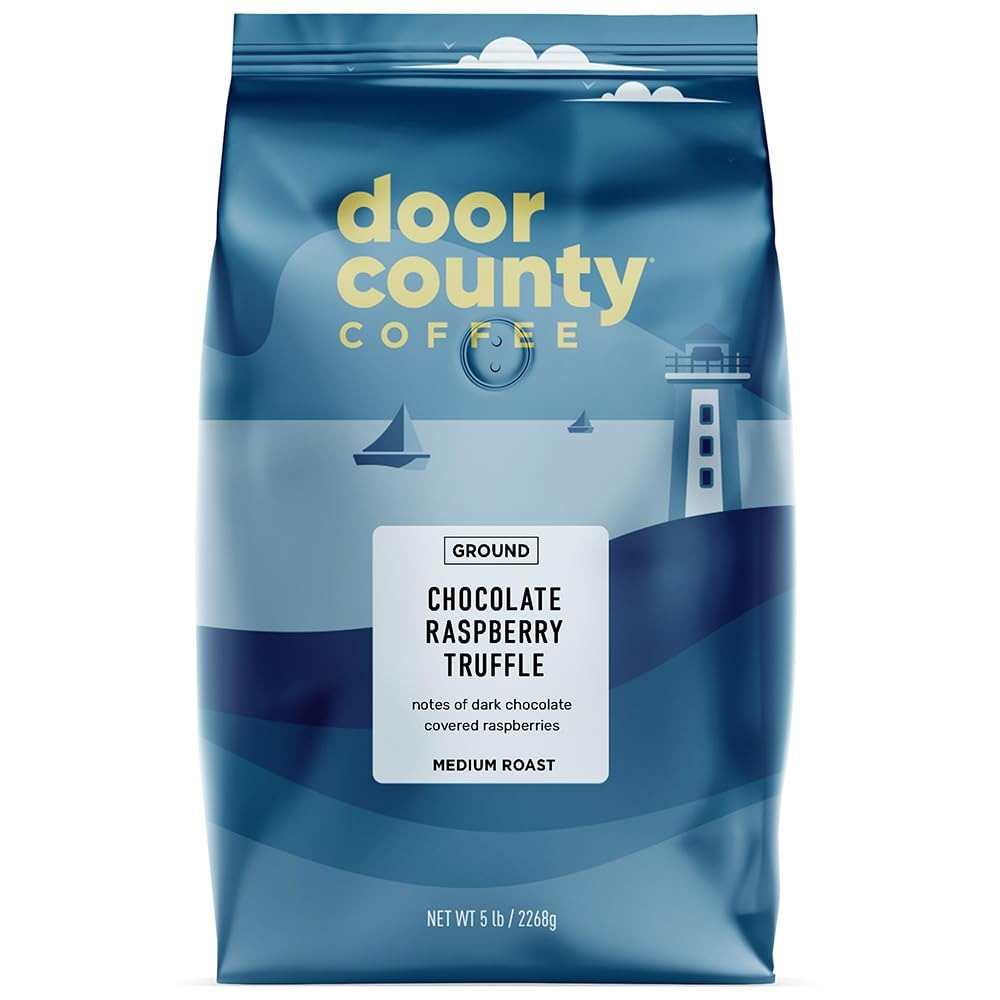
Item Name: Door County Coffee Chocolate Raspberry Truffle Flavored Coffee Ground | 5lb Bag | Medium Roast | 100% Specialty Arabica | Gourmet | Dark Chocolate Covered Raspberry Flavored
Bullet Point 1: Dark chocolate and the fresh taste of raspberries come together to create our Chocolate Raspberry Truffle coffee. We are sure that with each sip you will smile, for just a moment, before taking another sip.
Bullet Point 2: COFFEE STOCK-UP: Each ground 5 lb. bag makes about 53 perfect 10-12 cup pots of flavored gourmet coffee
Bullet Point 3: TOP SOURCED: We use only Specialty Class 1 Arabica coffee beans to make this flavored coffee ground medium roast, the top 2% of the coffee beans grown in the world!
Bullet Point 4: AIR ROASTED: Located in Door County, Wisconsin, Door County Coffee is a small, family-owned business, roasting every coffee bean to perfection, and to the same degree every single time and using Hot Air Roasting in Fluidized Air Bed Roasters. This specialized and unique process suspends the beans in hot air to be sure they are moving at all times and roast evenly.
Bullet Point 5: GUILT FREE TREAT: All of our specialty coffees can be enjoyed guilt-free. They are keto friendly with no dairy or gluten and contain 0 grams of sugar, fat, and carbs per 6 oz serving!!
Bullet Point 6: READY TO BREW: No matter how you brew it, our coffee is perfectly ground to be ideal for a variety of coffee brewing methods, including traditional drip brewer, french press, or cold brew.
Product Description: Dark chocolate and the fresh taste of raspberries come together to create our Chocolate Raspberry Truffle coffee. We are sure that with each sip you will smile, for just a moment, before taking another sip. Chocolate Raspberry Truffle, Chocolate Raspberry Truffle flavoring, Chocolate Raspberry Truffle flavored coffee, Chocolate lover, raspberry lover, Chocolate Raspberry Truffle flavored coffee, coffee, door county, door county coffee, coffee beverages, craft coffee, coffee roaster, coffee beans, whole bean coffee, coffee ground, gourmet coffee, small-batch coffee, coffee bag, coffee grounds, flavored coffee ground, coffee flavored, flavored coffee, medium roast coffee, ground coffee, keto coffee, coffee gifts, ground coffee medium roast, coffee gift basket, coffee gift set, coffee gift, coffee flavoring, coffee beans whole beans, coffee flavoring, medium roast coffee beans, flavored coffee beans, medium roast ground coffee, coffee flavor, coffee flavors, coffee flavored, ground flavored coffee
Value: 80.0
Unit: Ounce

Price: 79.99